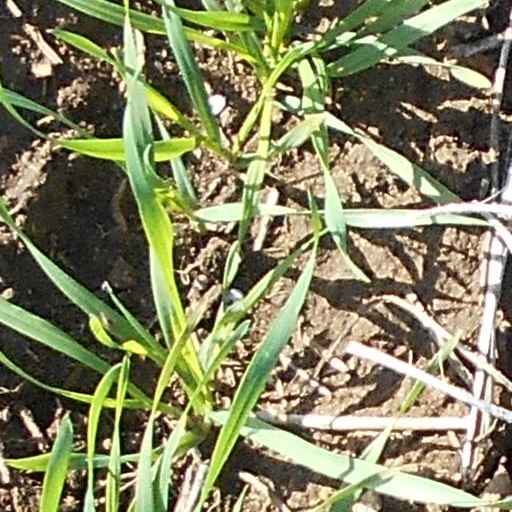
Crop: wheat